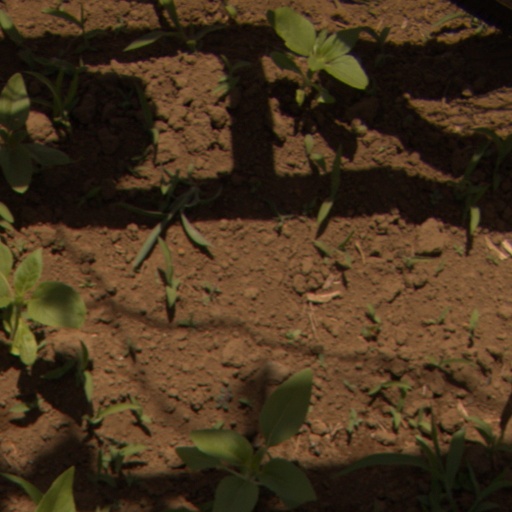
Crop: Jerusalem artichoke